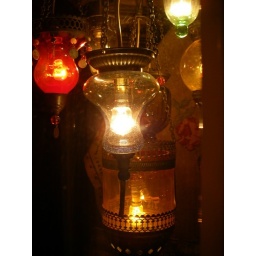
Arabic lamps displayed in a window in Brighton at night.